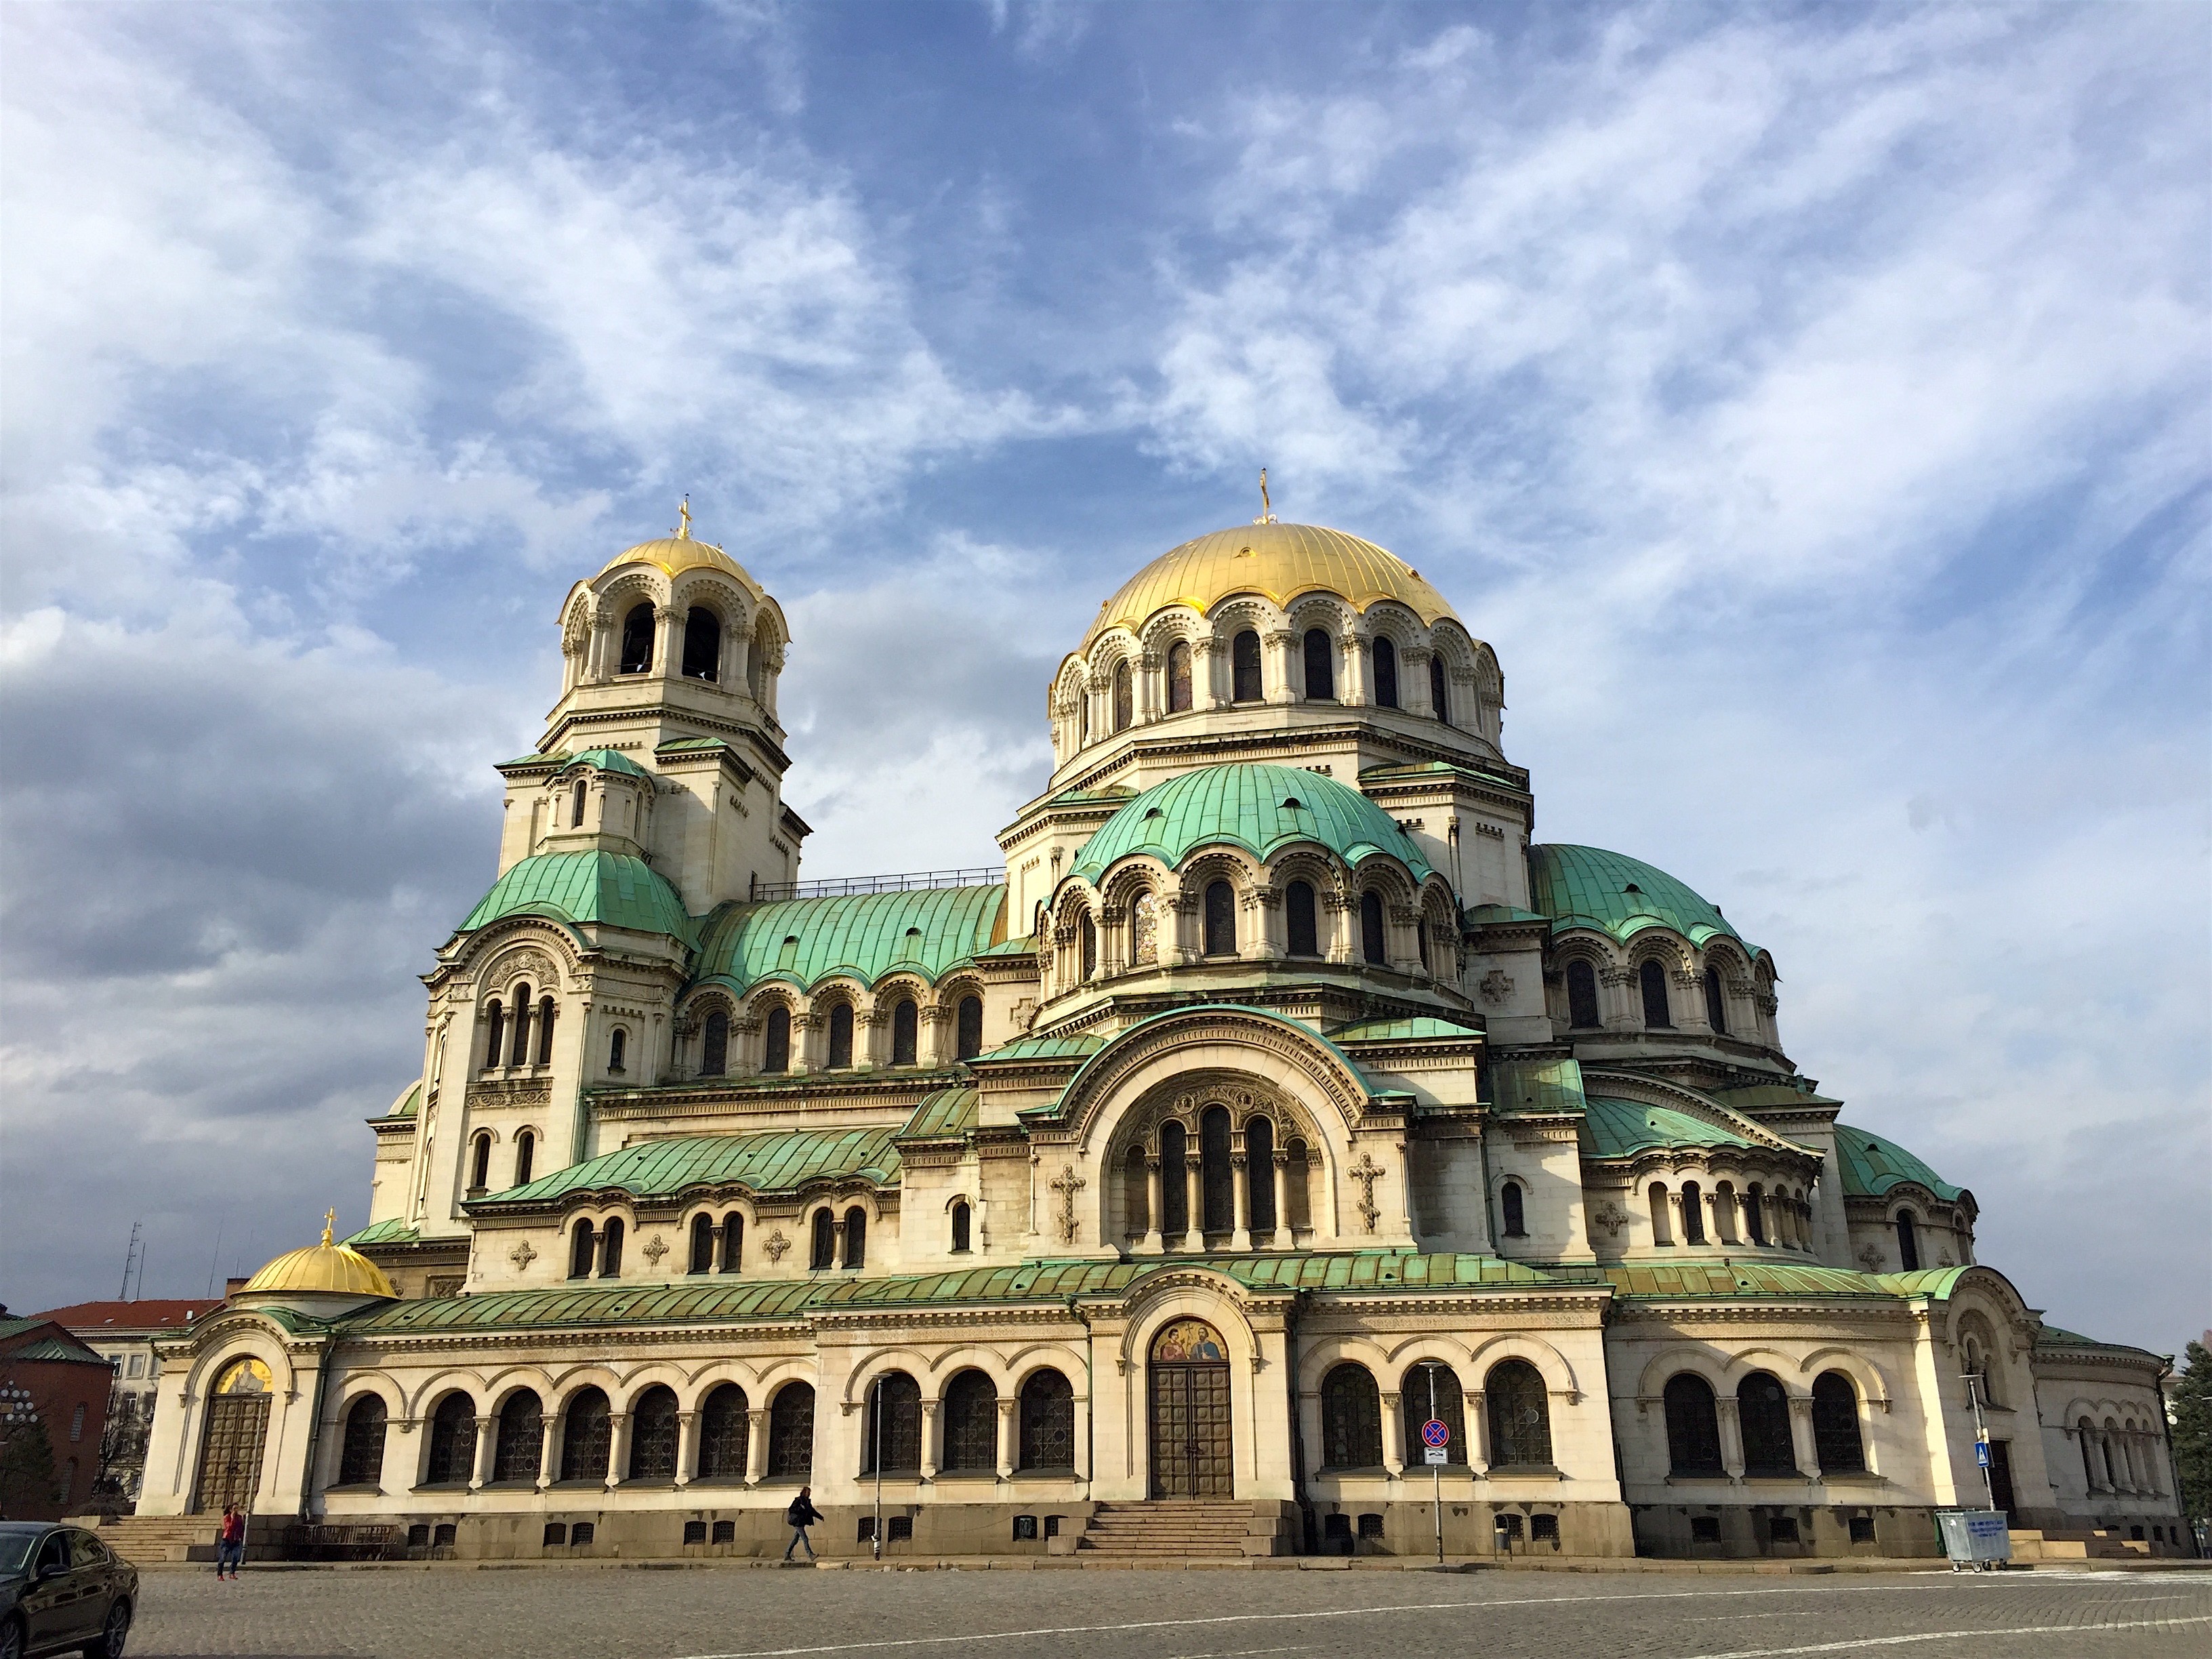
architecture, building, palace, landmark, facade, church, cathedral, place of worship, synagogue, basilica, dome, estate, bulgaria, sophia, city center, ancient history, byzantine architecture